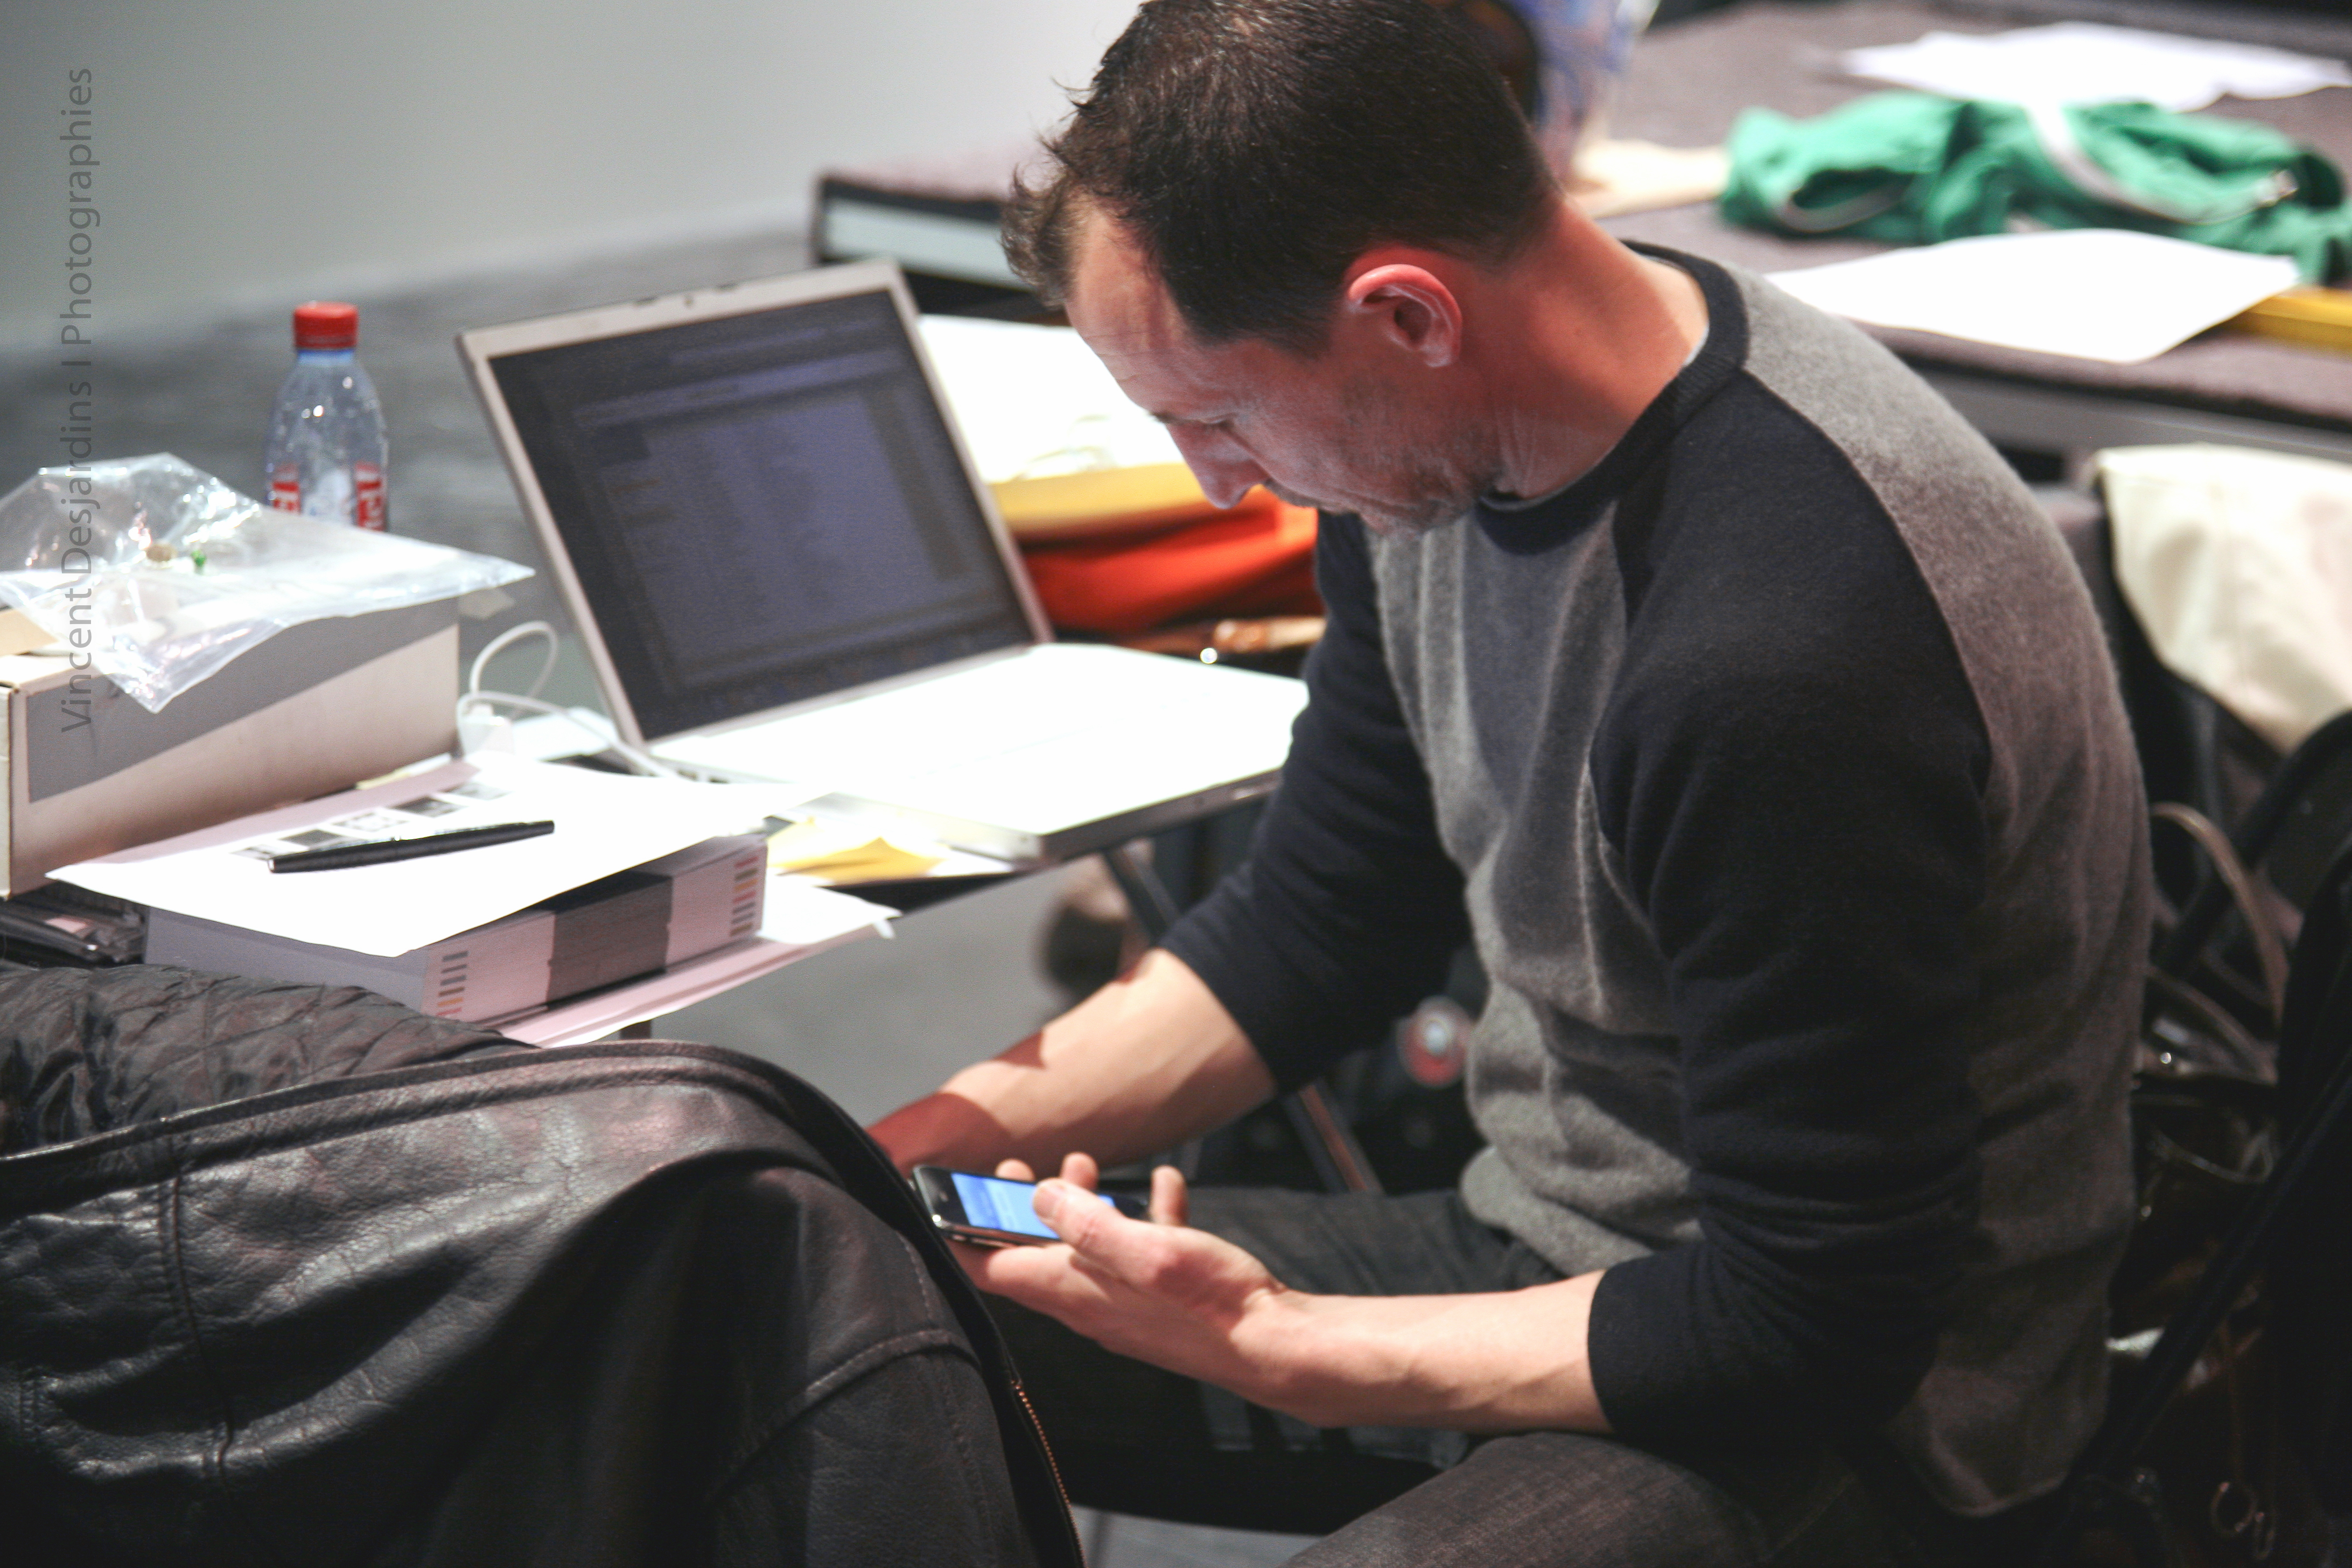
paris, profession, exposition, bnf, exhibition, richardprince, biblioth quenationaledefrance